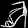
Label: Sandal